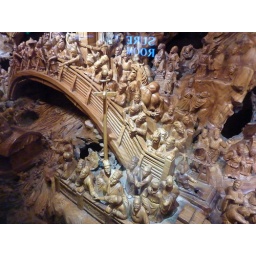
Found in the 'Chinese Provinces Pavilion' Inside the ground floor of the Chinese Pavilion.